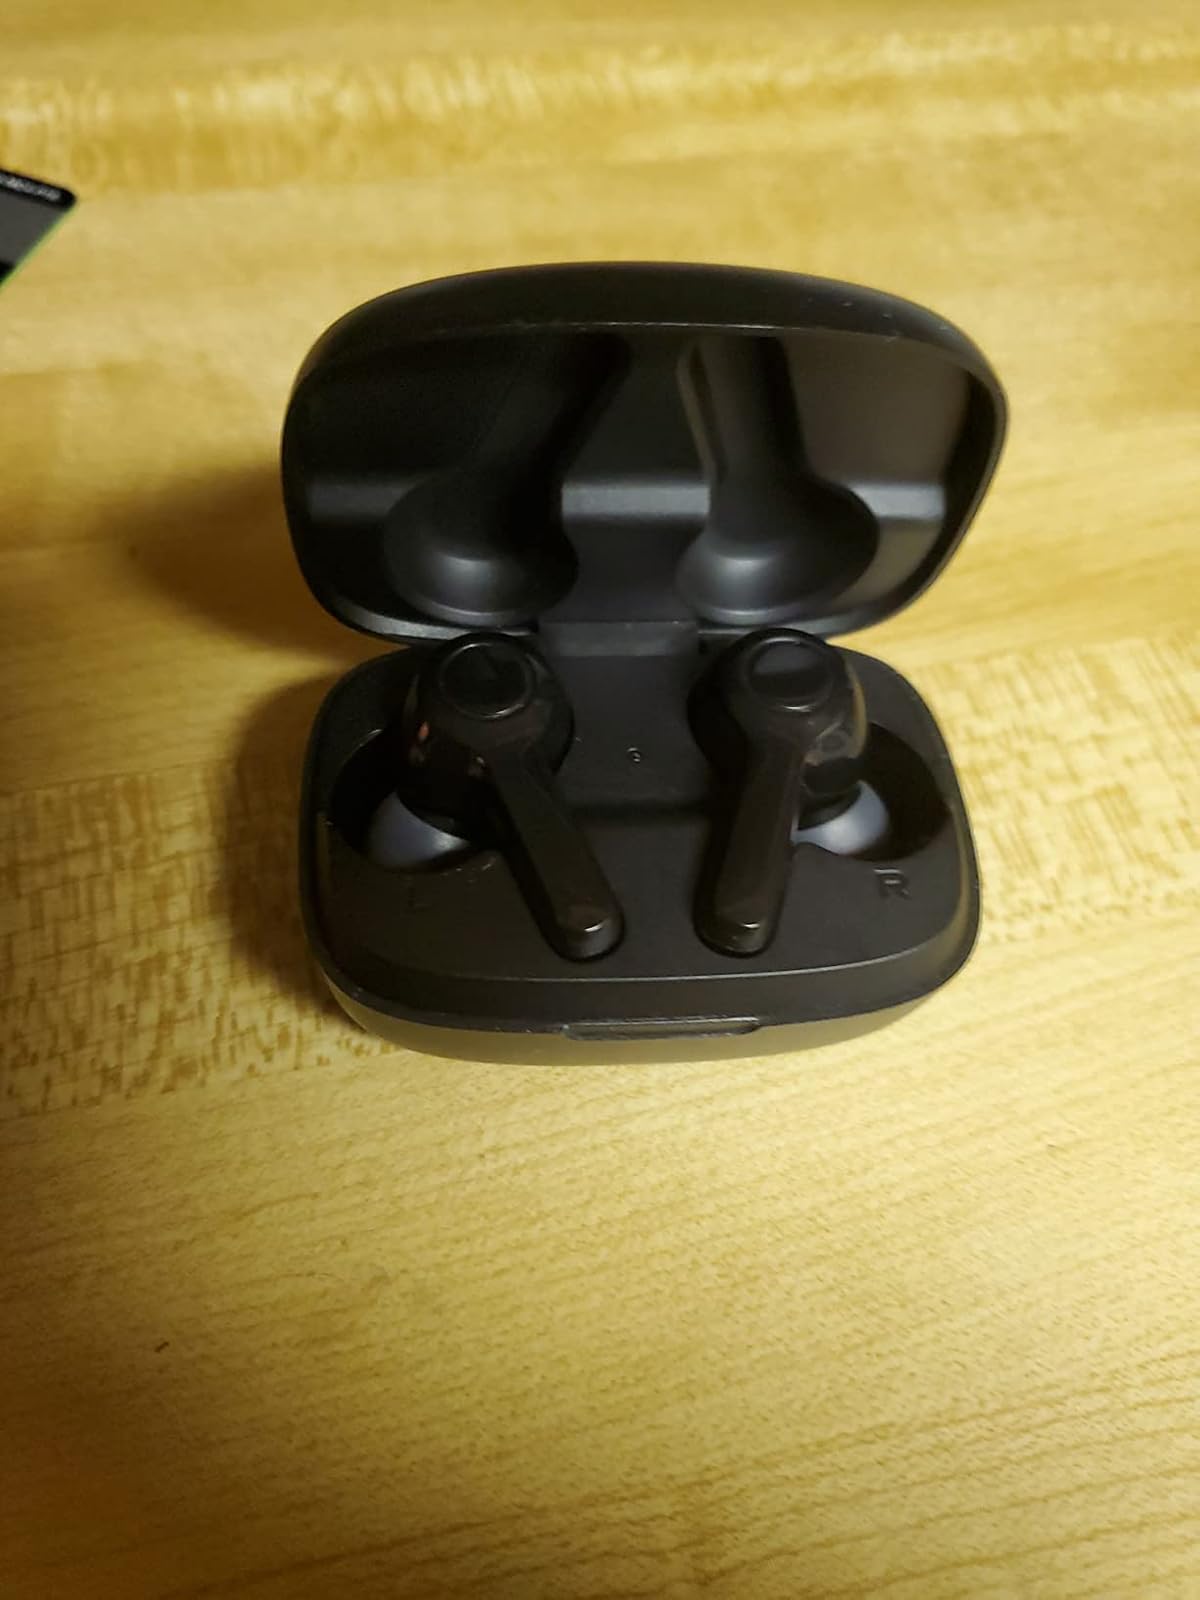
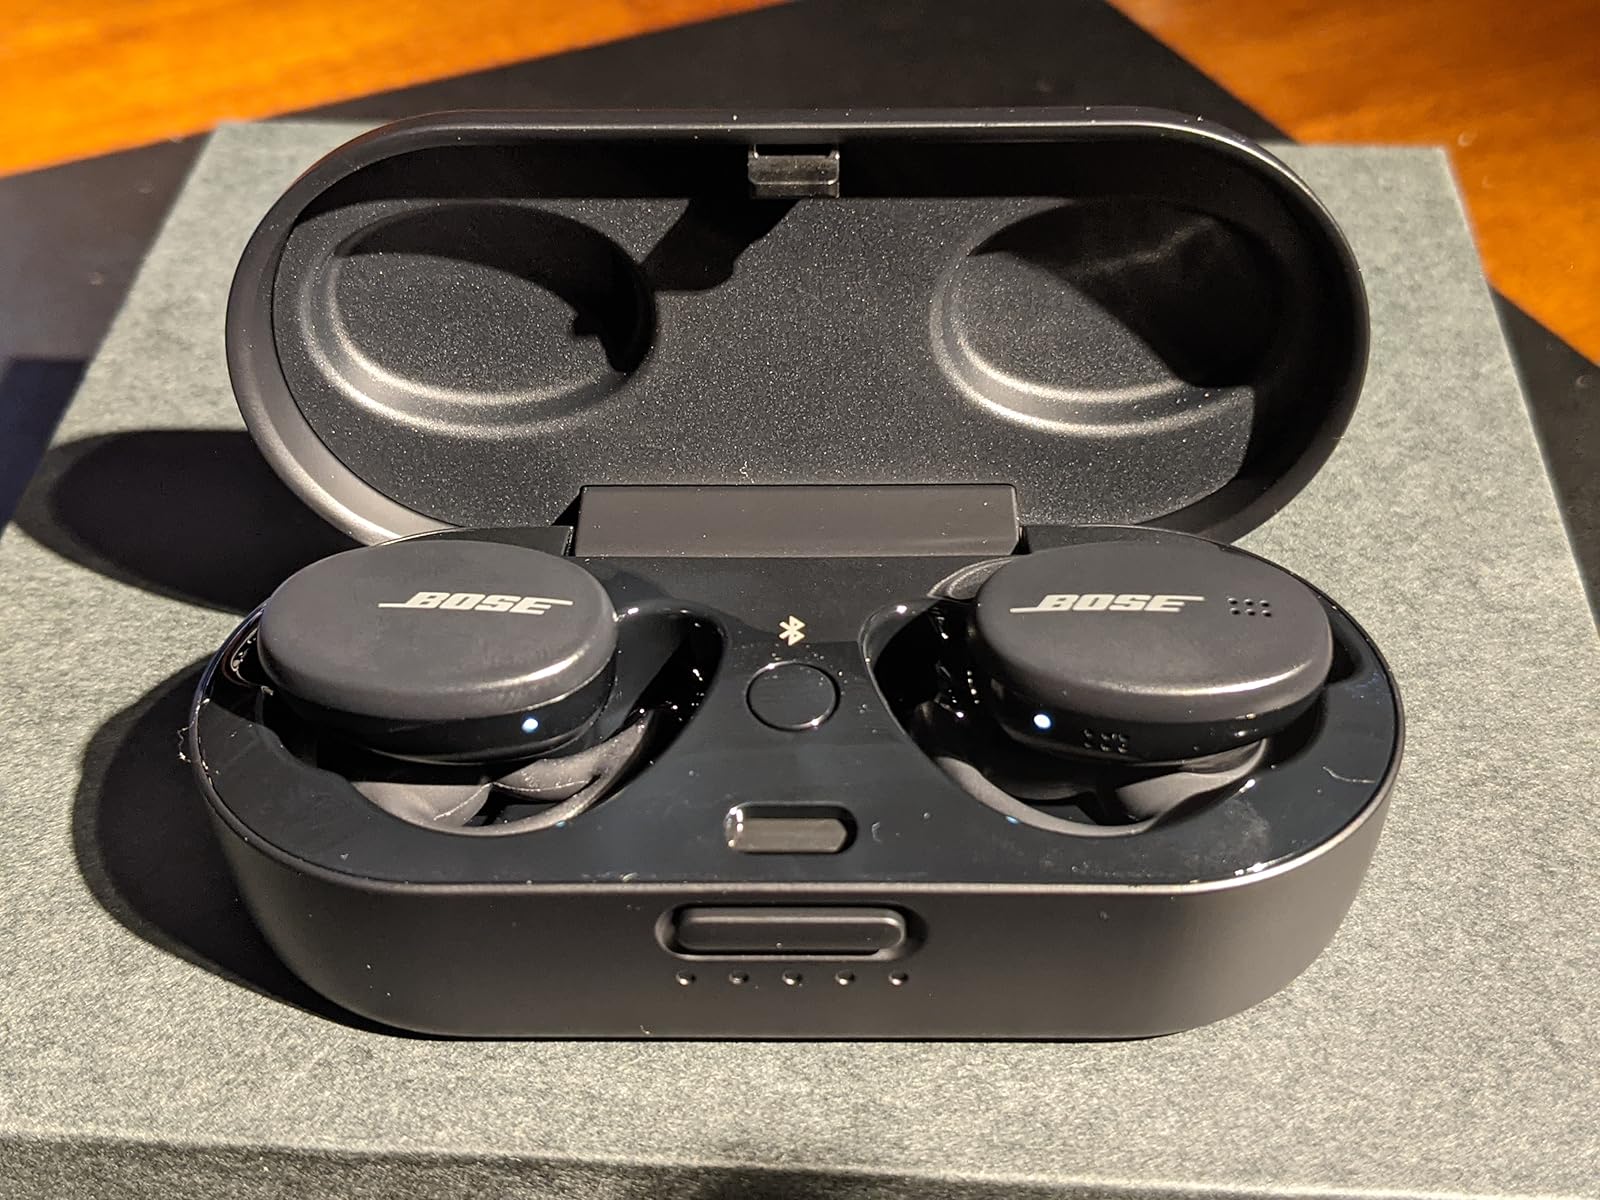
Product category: earbuds
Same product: no